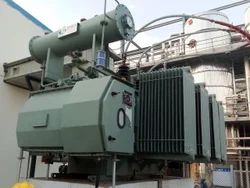
Label: Three_Phase_Transformer